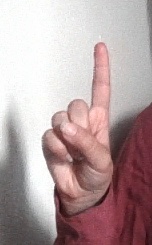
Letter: bb